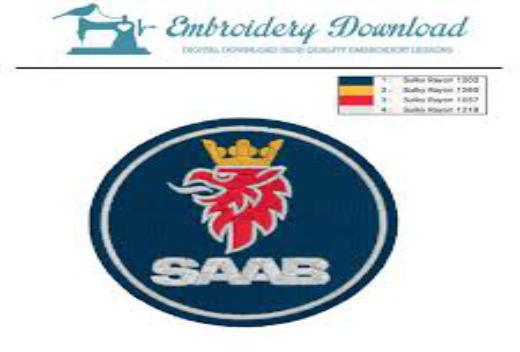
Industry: Transportation